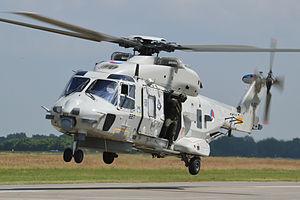
Le NHIndustries NH90 est un hélicoptère militaire de manœuvre et d'assaut bi-turbine européen, assigné au transport militaire, de la classe des 11 tonnes. Il fut conçu par une coopération entre la France, l'Allemagne, l'Italie et les Pays-Bas, rejoints après le lancement du premier prototype en 2000 par le Portugal, la Finlande, la Norvège, la Suède et enfin la Belgique. Il est produit par NHIndustries, une coentreprise européenne qui comprend Airbus Helicopters, AgustaWestland — fusionnée avec Leonardo-Finmeccanica en 2016 — et Fokker Technologies.